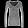
Label: Pullover